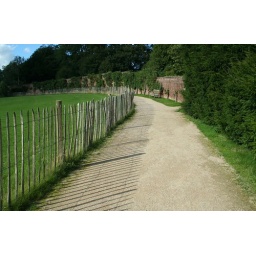
walk bordered by apple trees